Winfield Scott

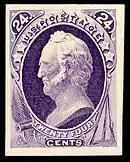
First Winfield Scott stamp, issue of 1870

Scott took charge of molding Union military personnel into a cohesive fighting force. Lincoln rejected Scott's proposal to build up the regular army, and the administration would largely rely on volunteers to fight the war. Scott developed a strategy, later known as the Anaconda Plan, that called for the capture of the Mississippi River and a blockade of Southern ports. By cutting off the eastern states of the Confederacy, Scott hoped to force the surrender of Confederate forces with a minimal loss of life on both sides. Scott's plan was leaked to the public and was derided by most Northern newspapers, which tended to favor an immediate assault on the Confederacy. As Scott was too old for battlefield command, Lincoln selected General Irvin McDowell, an officer whom Scott saw as unimaginative and inexperienced, to lead the main Union army in the eastern theater of the war. Though Scott counseled that the army needed more time to train, Lincoln ordered an offensive against the Confederate capital of Richmond. Irvin McDowell led a force of 30,000 men south, where he met the Confederate Army at the First Battle of Bull Run. The Confederate army dealt the Union a major defeat, ending any hope of a quick end to the war.